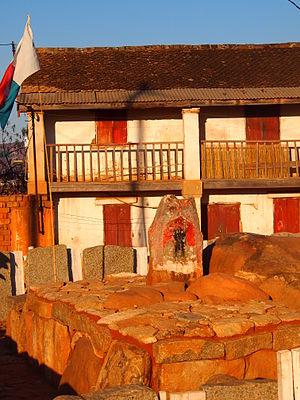
La reine Rangita, également connue sous le nom de Rangitamanjakatrimovavy, est un souverain Vazimba qui a régné à Merimanjaka, dans les hautes terres centrales de Madagascar après le règne de son père, le roi Andrianmpandramanenitra. À sa mort, sa fille, la reine Rafohy lui a succédé.